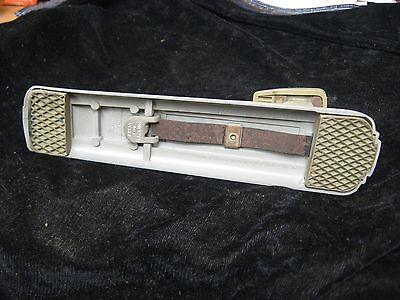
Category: stapler